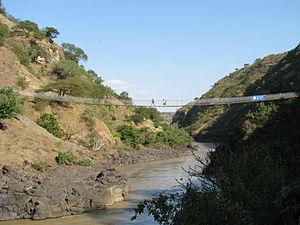
Cette liste de ponts d'Éthiopie a pour vocation de présenter une liste de ponts remarquables d'Éthiopie, tant par leurs caractéristiques dimensionnelles, que par leur intérêt architectural ou historique.